Edward L. R. Elson

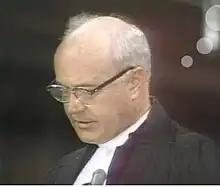
The Rev. Elson in funeral of former President Dwight D. Eisenhower in 31 March 1969

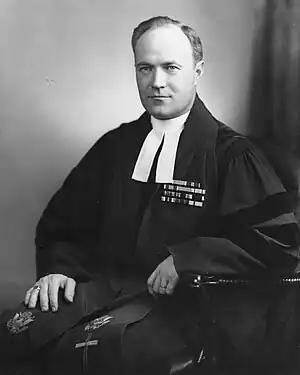
Chaplain Elson, with military ribbons reflecting U.S. Army Chaplain service in 1940s

The Reverend Edward Lee Roy Elson (December 23, 1906 – August 25, 1993) was a Presbyterian minister and Chaplain of the United States Senate.